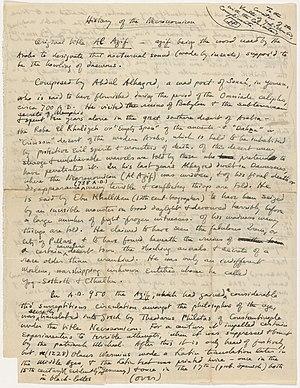
Le Necronomicon est un ouvrage fictif du mythe de Cthulhu inventé par l'écrivain américain H. P. Lovecraft.